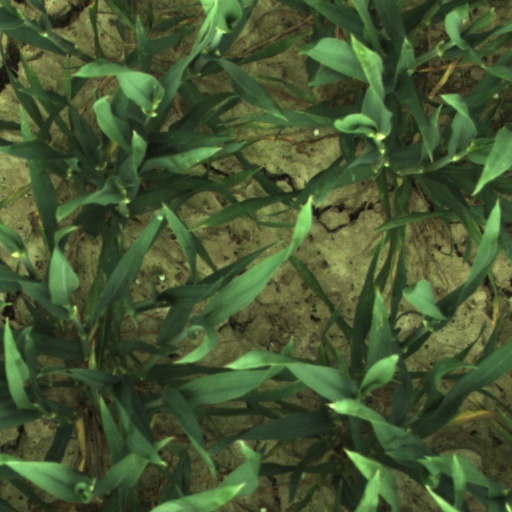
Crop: wheat